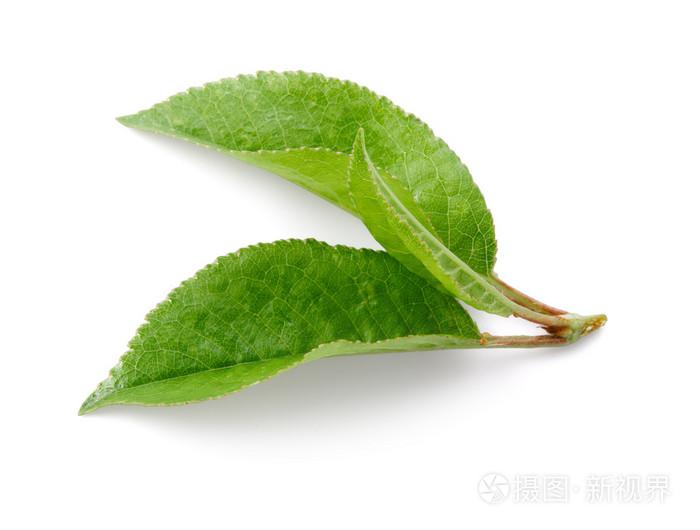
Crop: cherry
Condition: healthy